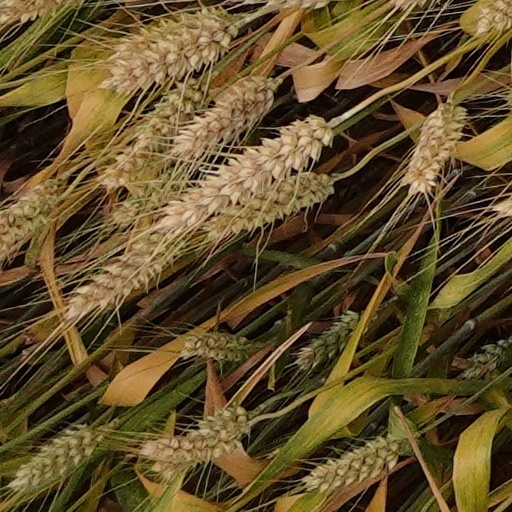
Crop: wheat